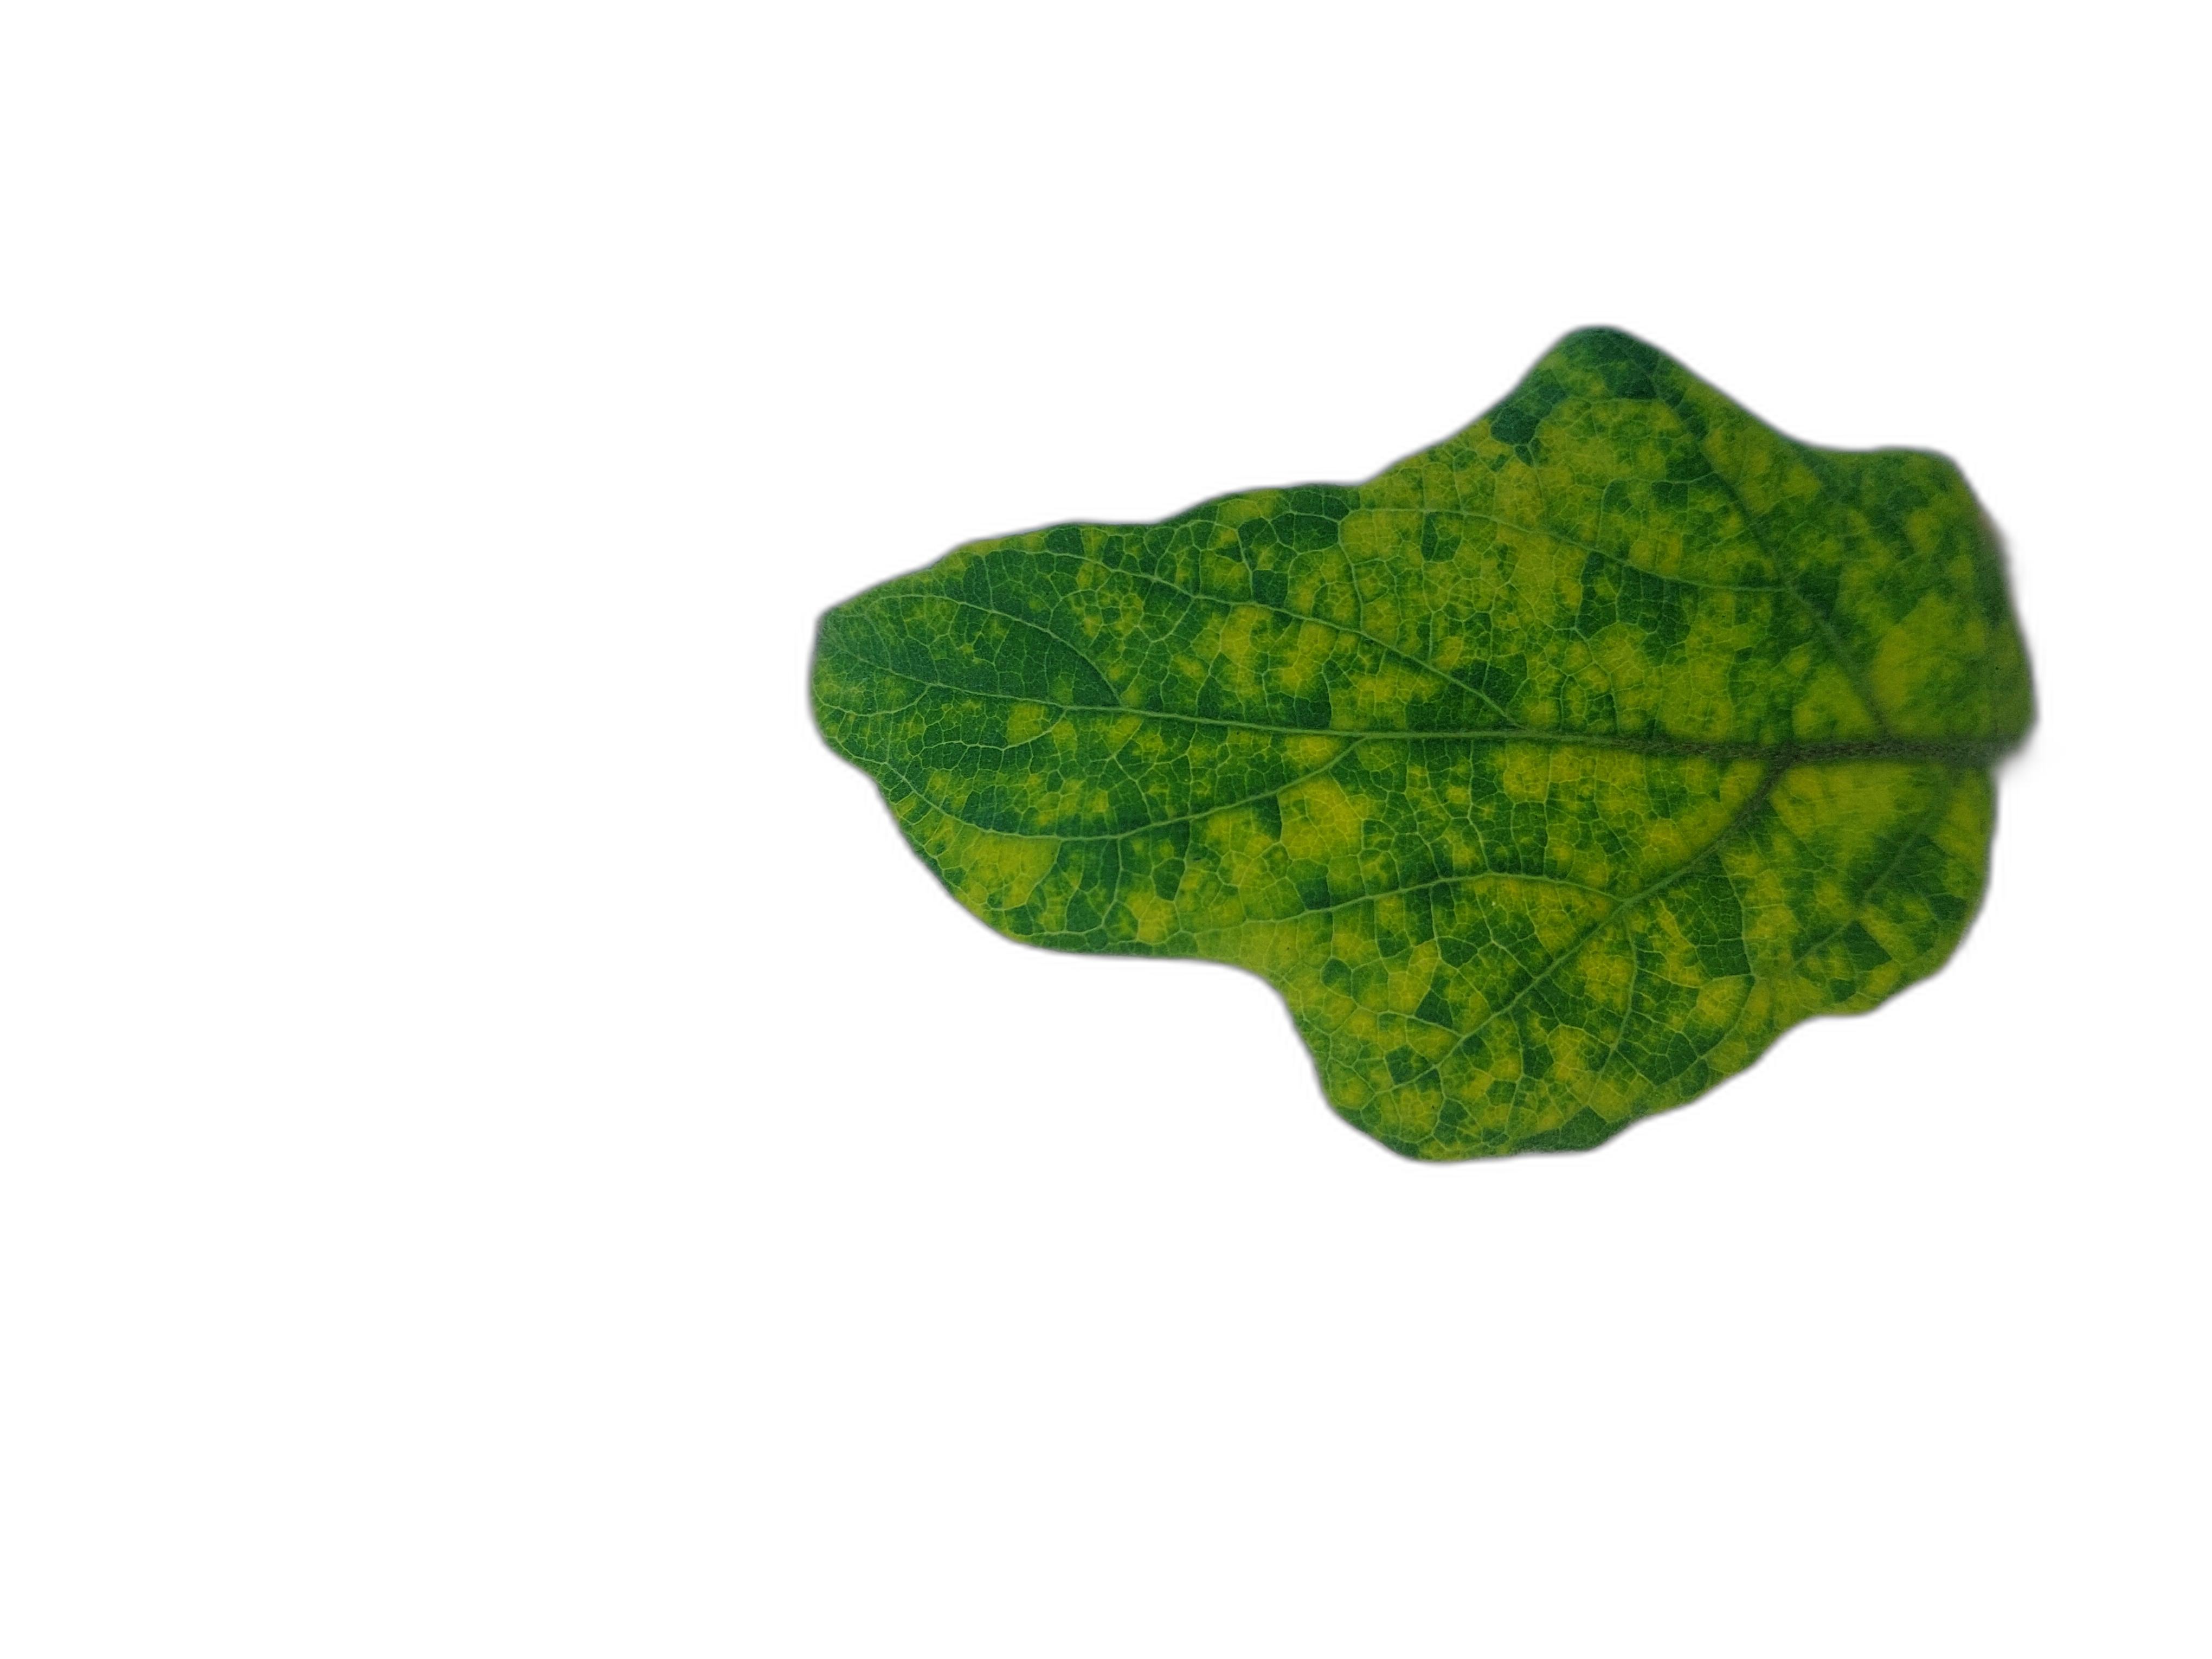
Label: Mosaic Virus Disease